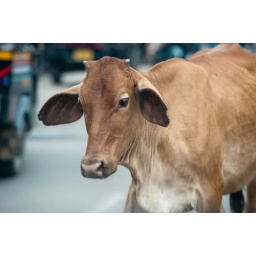
A cow wanders down the middle of the main street in Jaipur as the traffic parts around it.